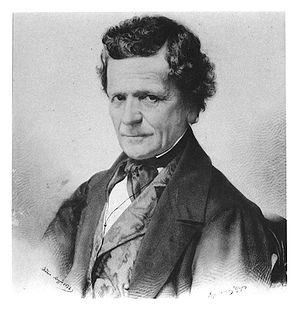
L'Office fédéral de la statistique est un office fédéral suisse responsable des services de la statistique.